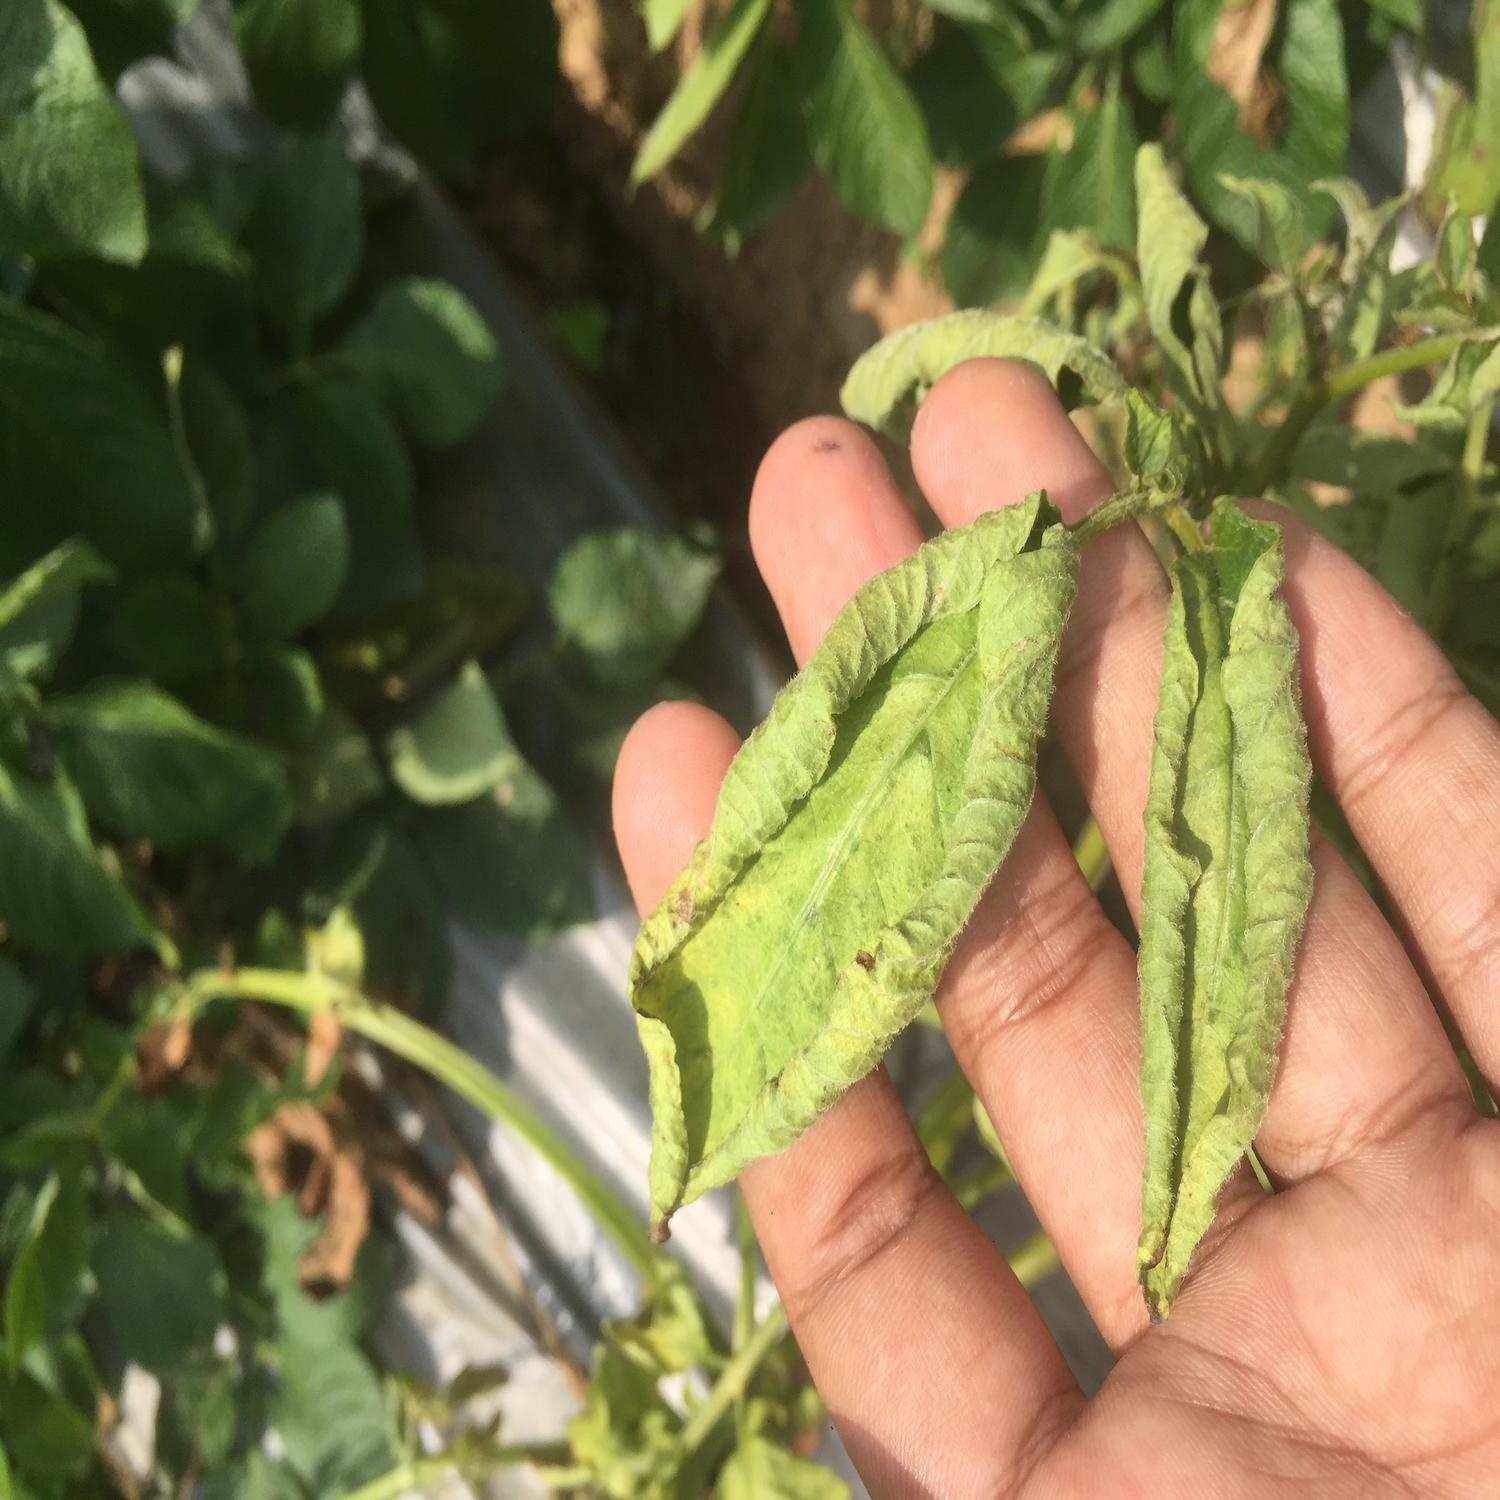
Etiqueta: Pudricion_Parda